Kolusu Parthasarathy

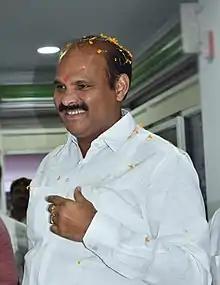

Kolusu Parthasarathy (born 18 April 1965) is an Indian politician. He is currently serving as the cabinet minister in the Government of Andhra Pradesh. He represents the Telugu Desam Party from Nuzvid Assembly Constituency, Krishna District of Andhra Pradesh. He was elected to the Andhra Pradesh Legislative Assembly for four terms, in 2004, 2009, 2019 and 2024. Elected first in 2004 from the Vuyyur Constituency, and then in 2009 and 2019 elected from the Penamaluru Constituency. Parthasarathy joined Telugu Desam Party prior to 2024 Andhra Pradesh Legislative Assembly election.